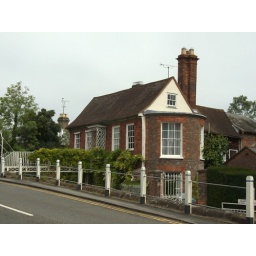
Taken out of the car window on the way home from holiday. Our location was guessed by &lt;b&gt;avtost&lt;/b&gt;